Demon (poem)

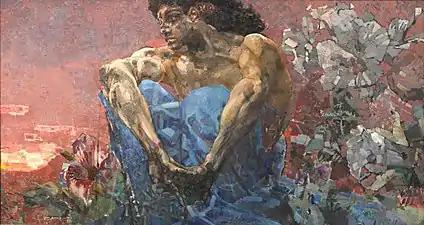
"The Demon Seated", Lermontov's Demon as interpreted by Mikhail Vrubel, 1890

Demon is a poem by Mikhail Lermontov, written in several versions in the years 1829 to 1839. It is considered a masterpiece of European Romantic poetry.